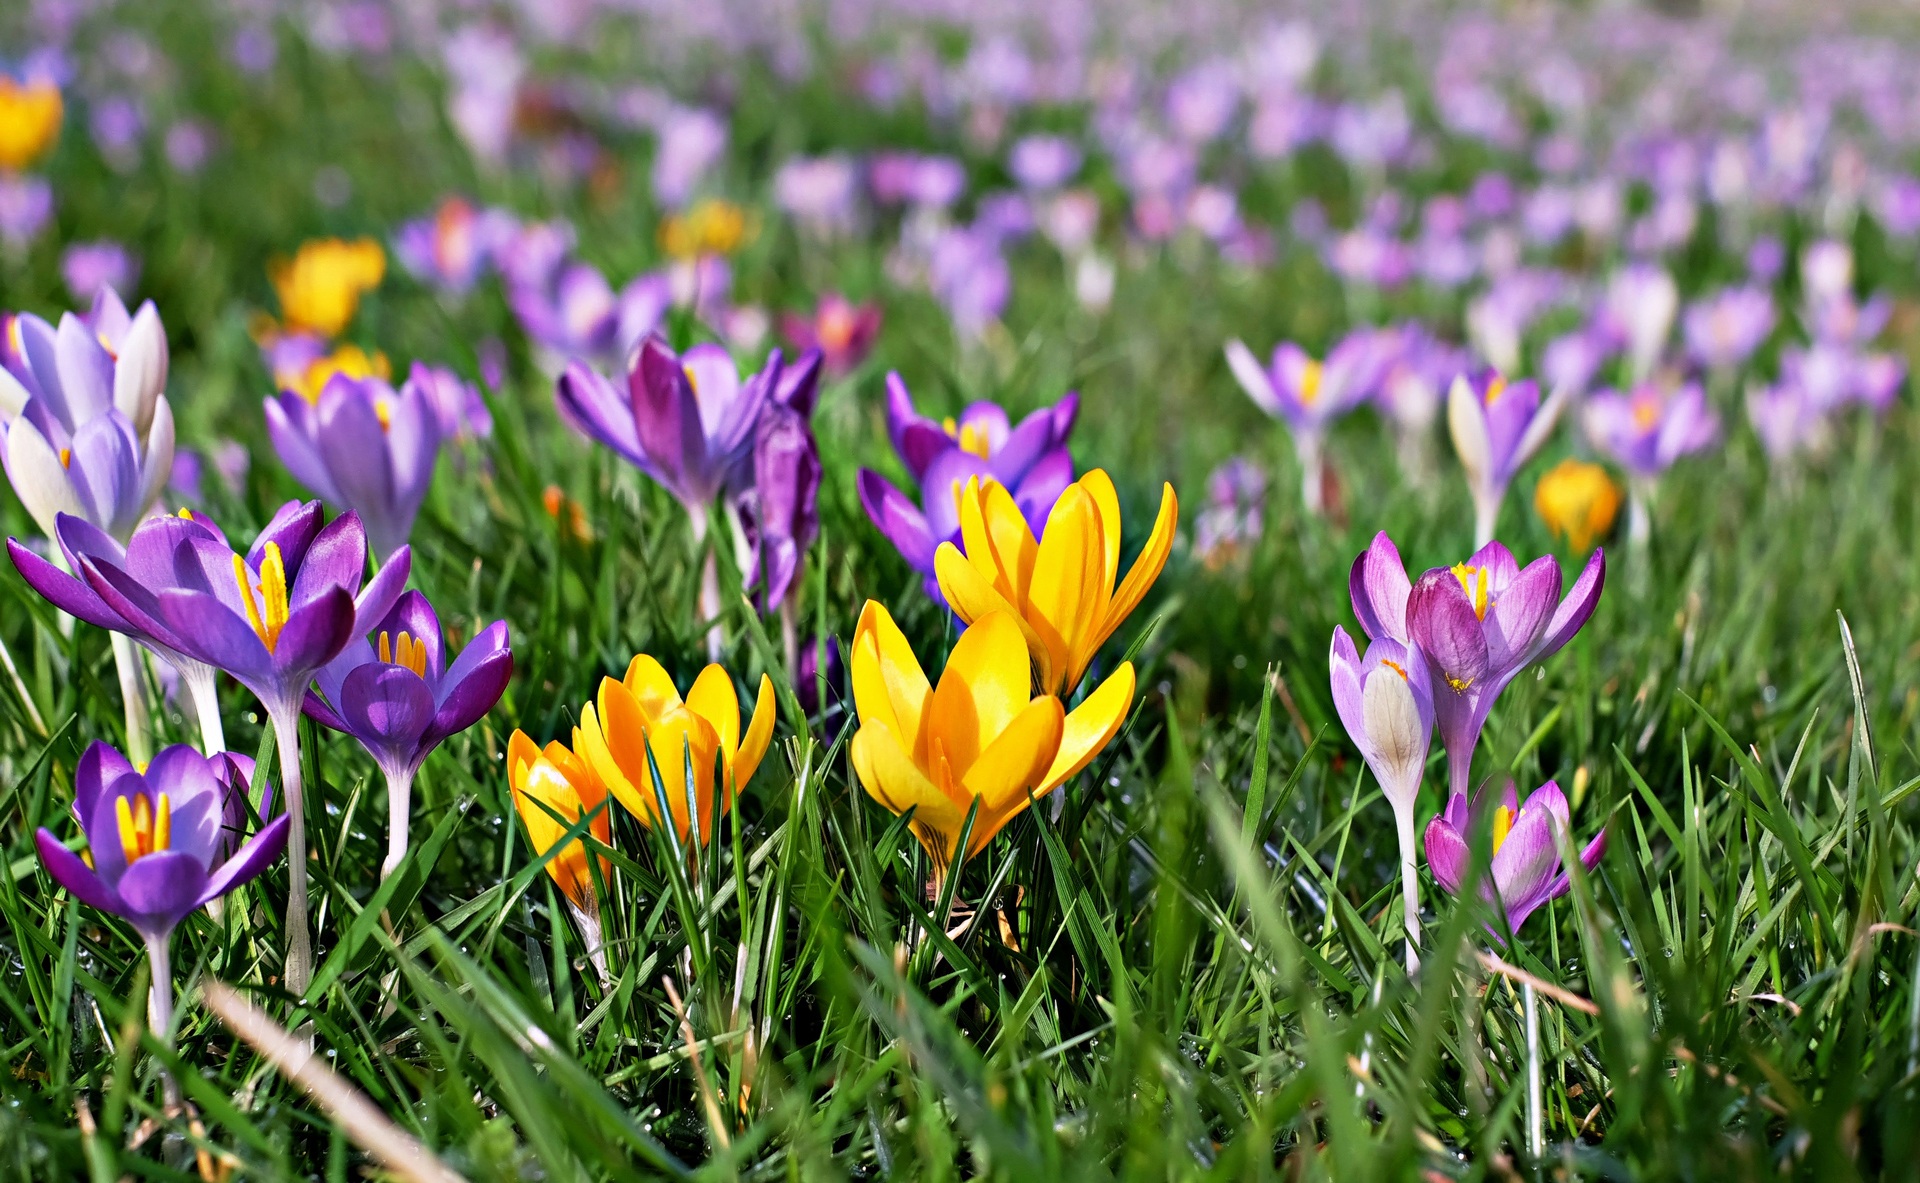
nature, grass, plant, field, meadow, flower, spring, botany, colorful, flora, wildflower, crocus, macro photography, flowering plant, land plant, iris family